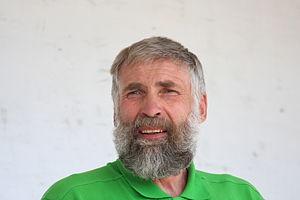
Juha Iisakki Mieto, né le 20 novembre 1949 à Kurikka, est un fondeur finlandais, cinq fois médaillé olympique et lauréat de la Médaille Holmenkollen. Il est député du Parti du centre de 2007 à 2015.